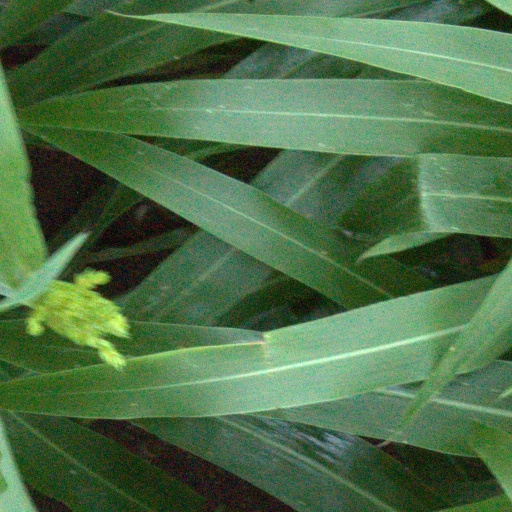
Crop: sorghum